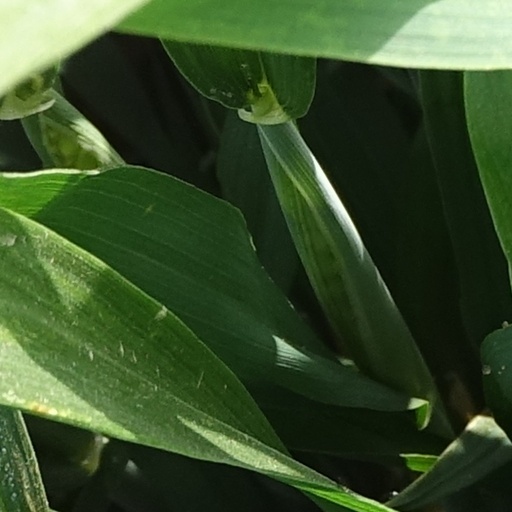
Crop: wheat